George M. Randall (bishop)

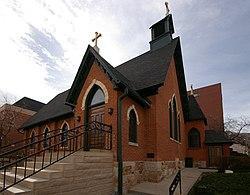
Calvary Church, Golden, Colorado

Randall was consecrated as Missionary Bishop of the Missionary District of Colorado and Parts Adjacent in Trinity Church, Boston, on December 28, 1865, by Presiding Bishop John Henry Hopkins, assisted by Bishops Benjamin Smith and Manton Eastburn, among others. His jurisdiction originally contained the territories of Colorado, Idaho, Montana, and Wyoming. In 1866, Montana and Idaho were removed, while New Mexico was added to the district. Upon arriving in Colorado, he helped establish Calvary Church in Golden.